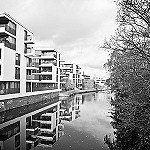
Label: buildings